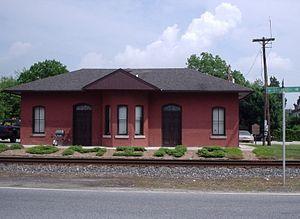
La ville de Wyoming est située dans le comté de Kent, dans l’État du Delaware, aux États-Unis. Lors du recensement de 2010, elle comptait 1 313 habitants.